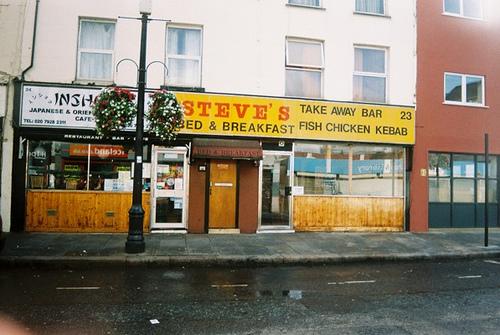
Weather: snow or frosty